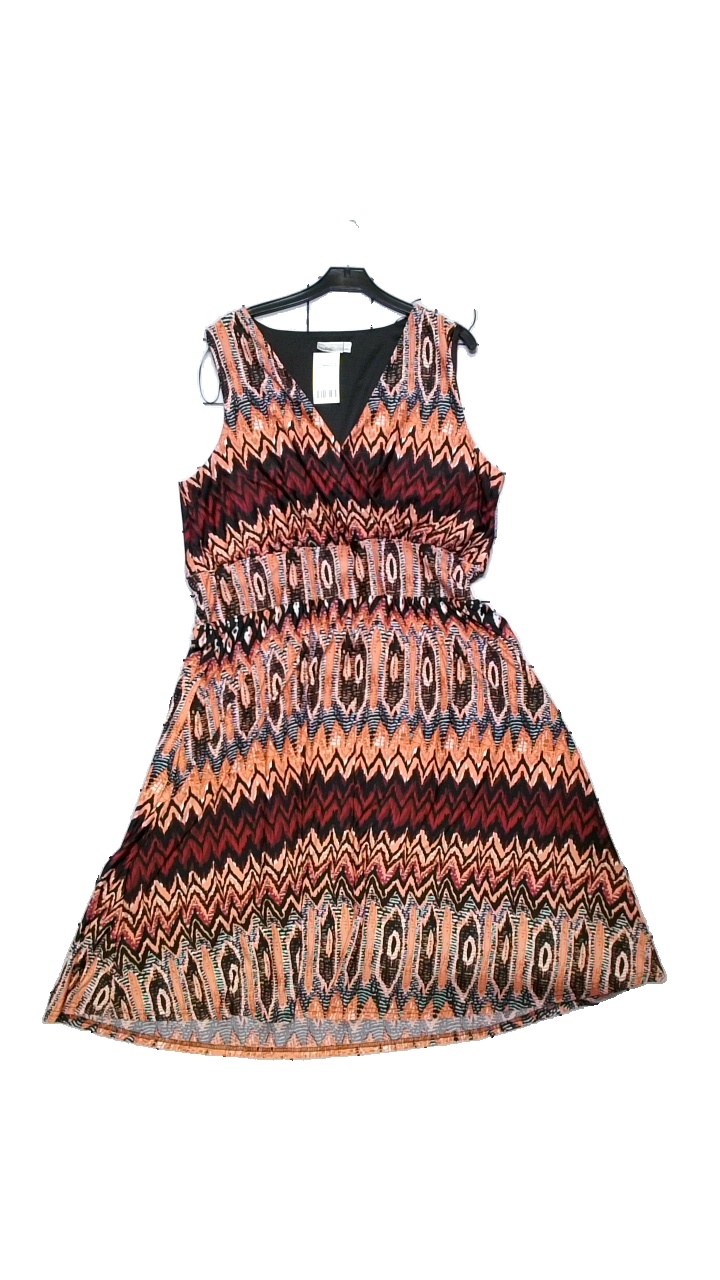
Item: Dress (Ladies)
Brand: Isolde
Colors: Red, Beige, Black, Multicolor
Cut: Loose, V-collar
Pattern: Geometric print
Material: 92% polyester, 8% elastane
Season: Summer
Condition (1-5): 4
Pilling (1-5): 5
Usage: Reuse
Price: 50-100